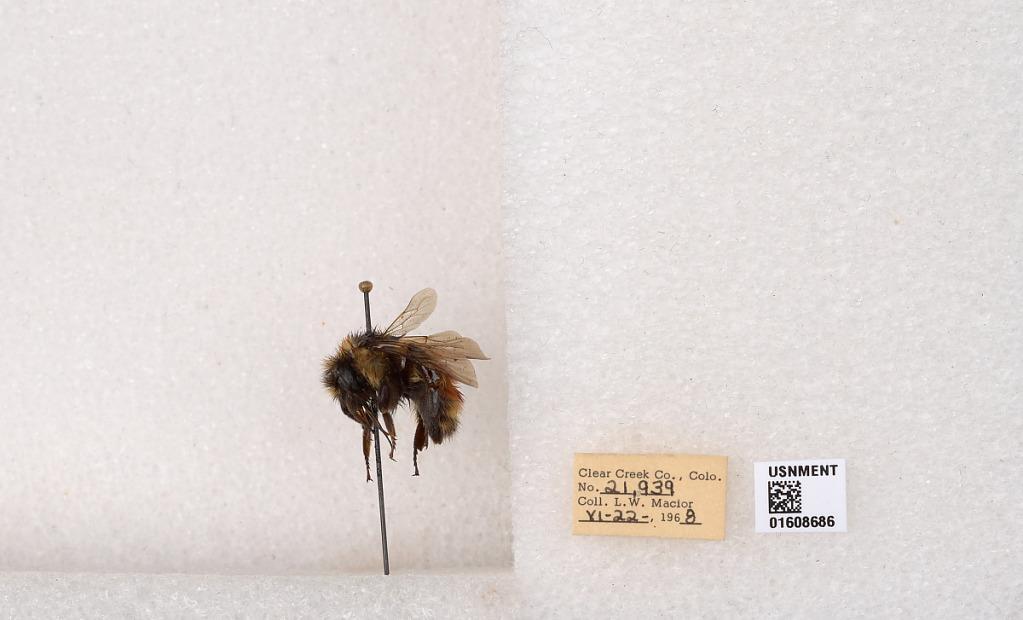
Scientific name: Bombus (Pyrobombus) sylvicola Kirby
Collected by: L. Macior
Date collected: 1968-6-22
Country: United States
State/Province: Colorado
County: Clear Creek
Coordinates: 39.6891, -105.644